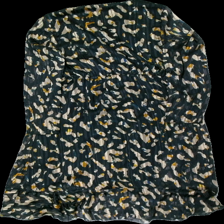
View: back
Type: Dress
Category: Ladies
Brand: Not in the list
Brand text on label: mona
Colors: Black, Orange, Beige, Blue, Green
Material: 100% polyester
Pattern: Glitter
Cut: V-collar
Size: 42
Season: All
Price range: 50-100
Recommended usage: Reuse
Description: lång klänning med glittrigt mönster och volang nertill